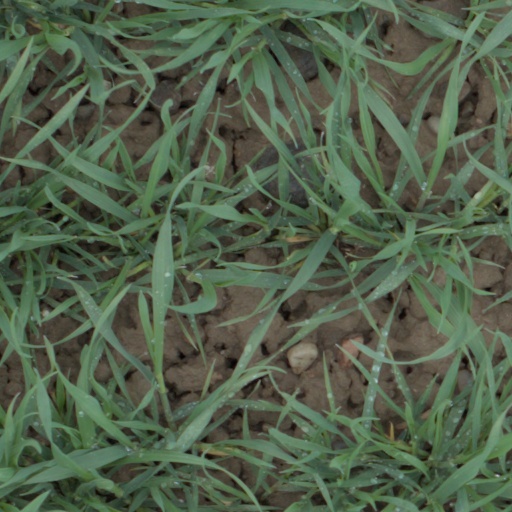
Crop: wheat